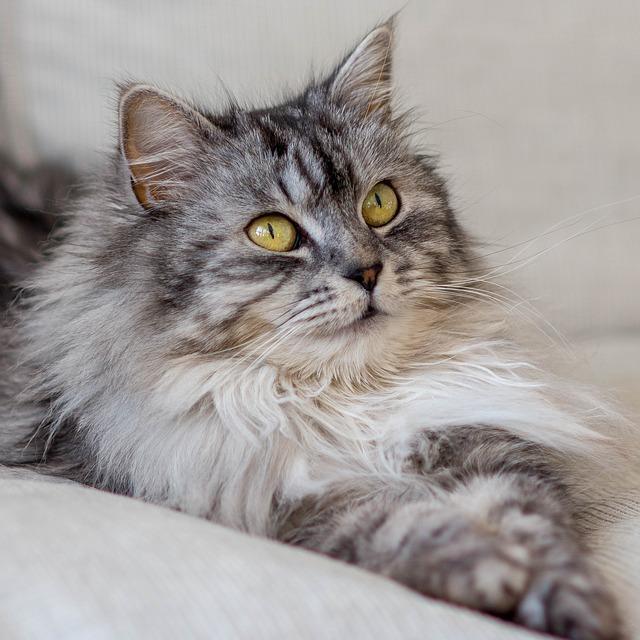
cat